John Flynn (minister)

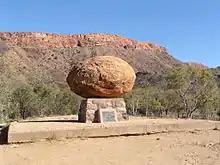
Flynn's grave, near Alice Springs.

He retired and died in Sydney on 5 May 1951. He was 70 years old. He was cremated and his remains were placed under a large boulder from the Devils Marbles. The Northern Territory Department of Public Works had taken the rock from a site sacred to its traditional owners, but after many years of negotiations the rock was returned to its original location in 1998. It was replaced with one acceptable to the Aboriginal people, both of the original rock's home and the people on whose land his grave lies.